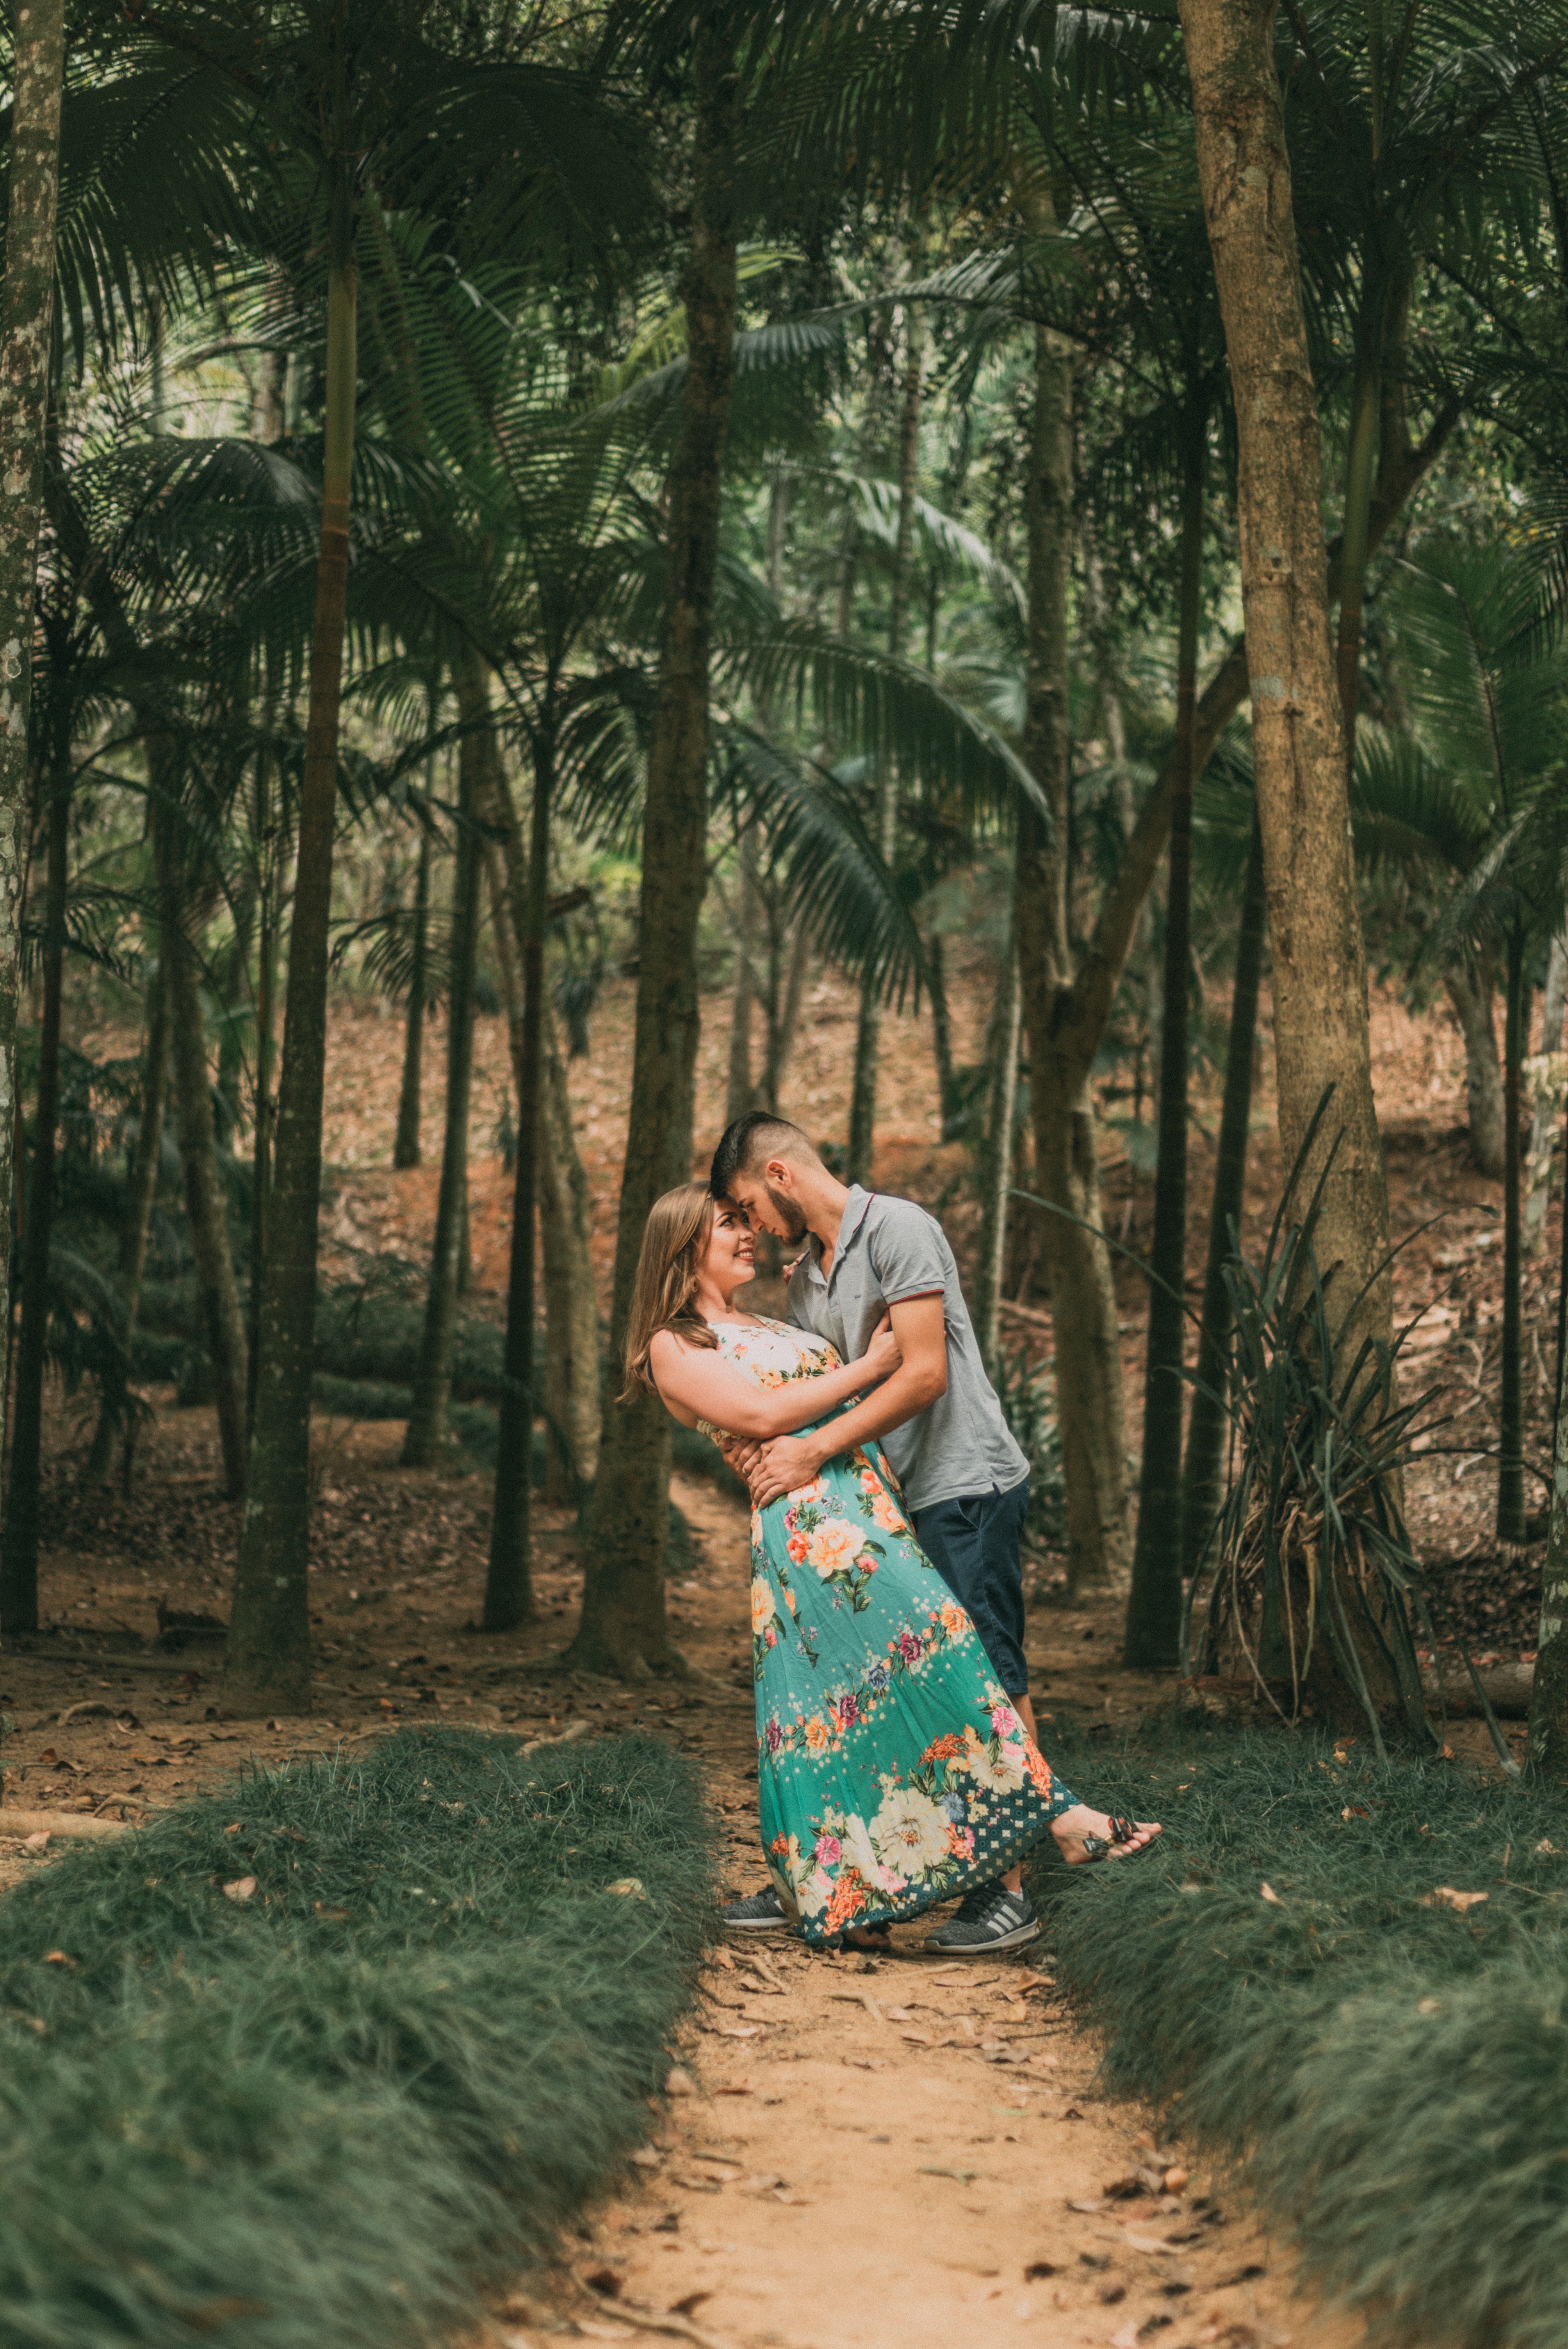
People in nature, photograph, woodland, tree, natural environment, forest, dress, photography, interaction, botany, romance, love, ceremony, plant, happy, state park, gesture, jungle